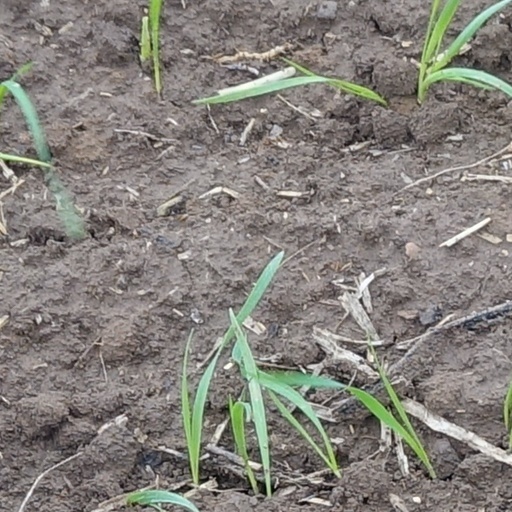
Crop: wheat